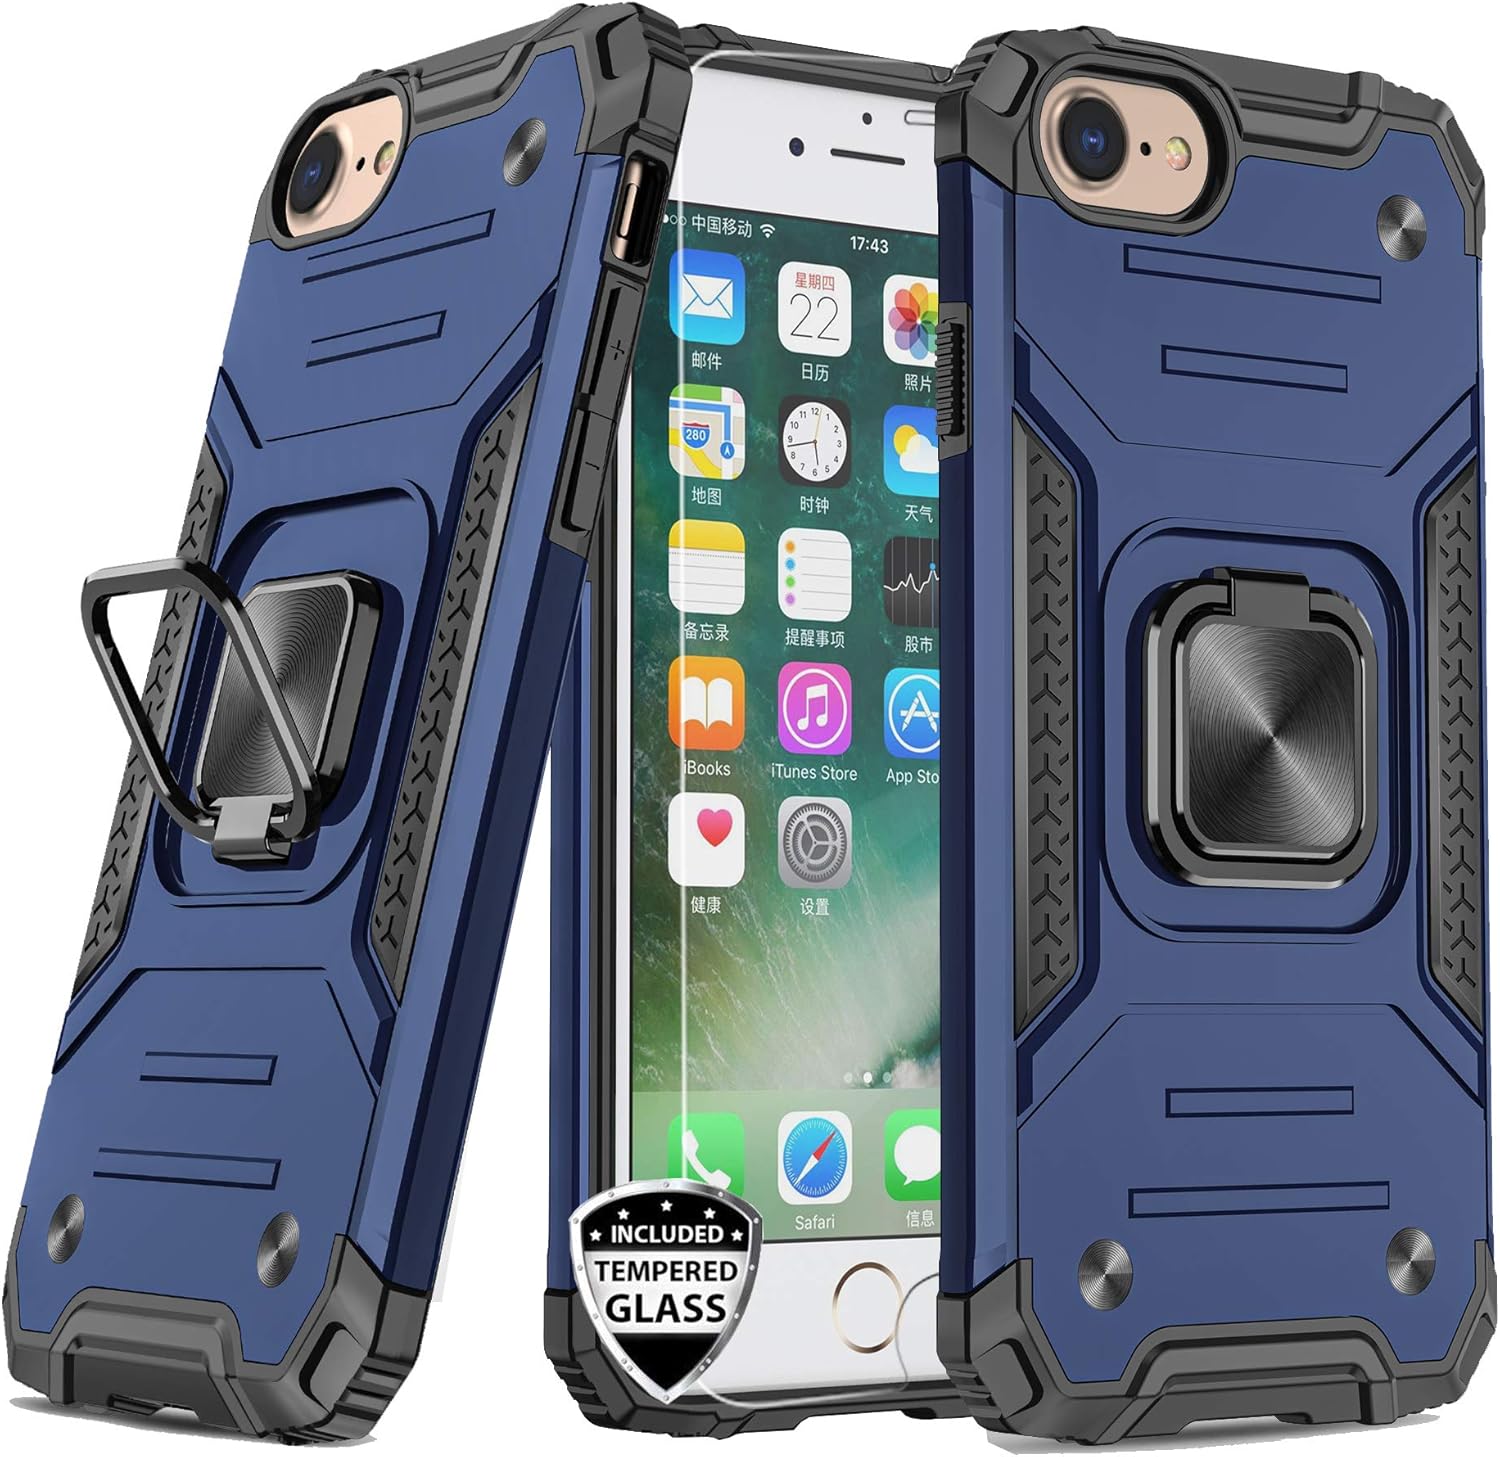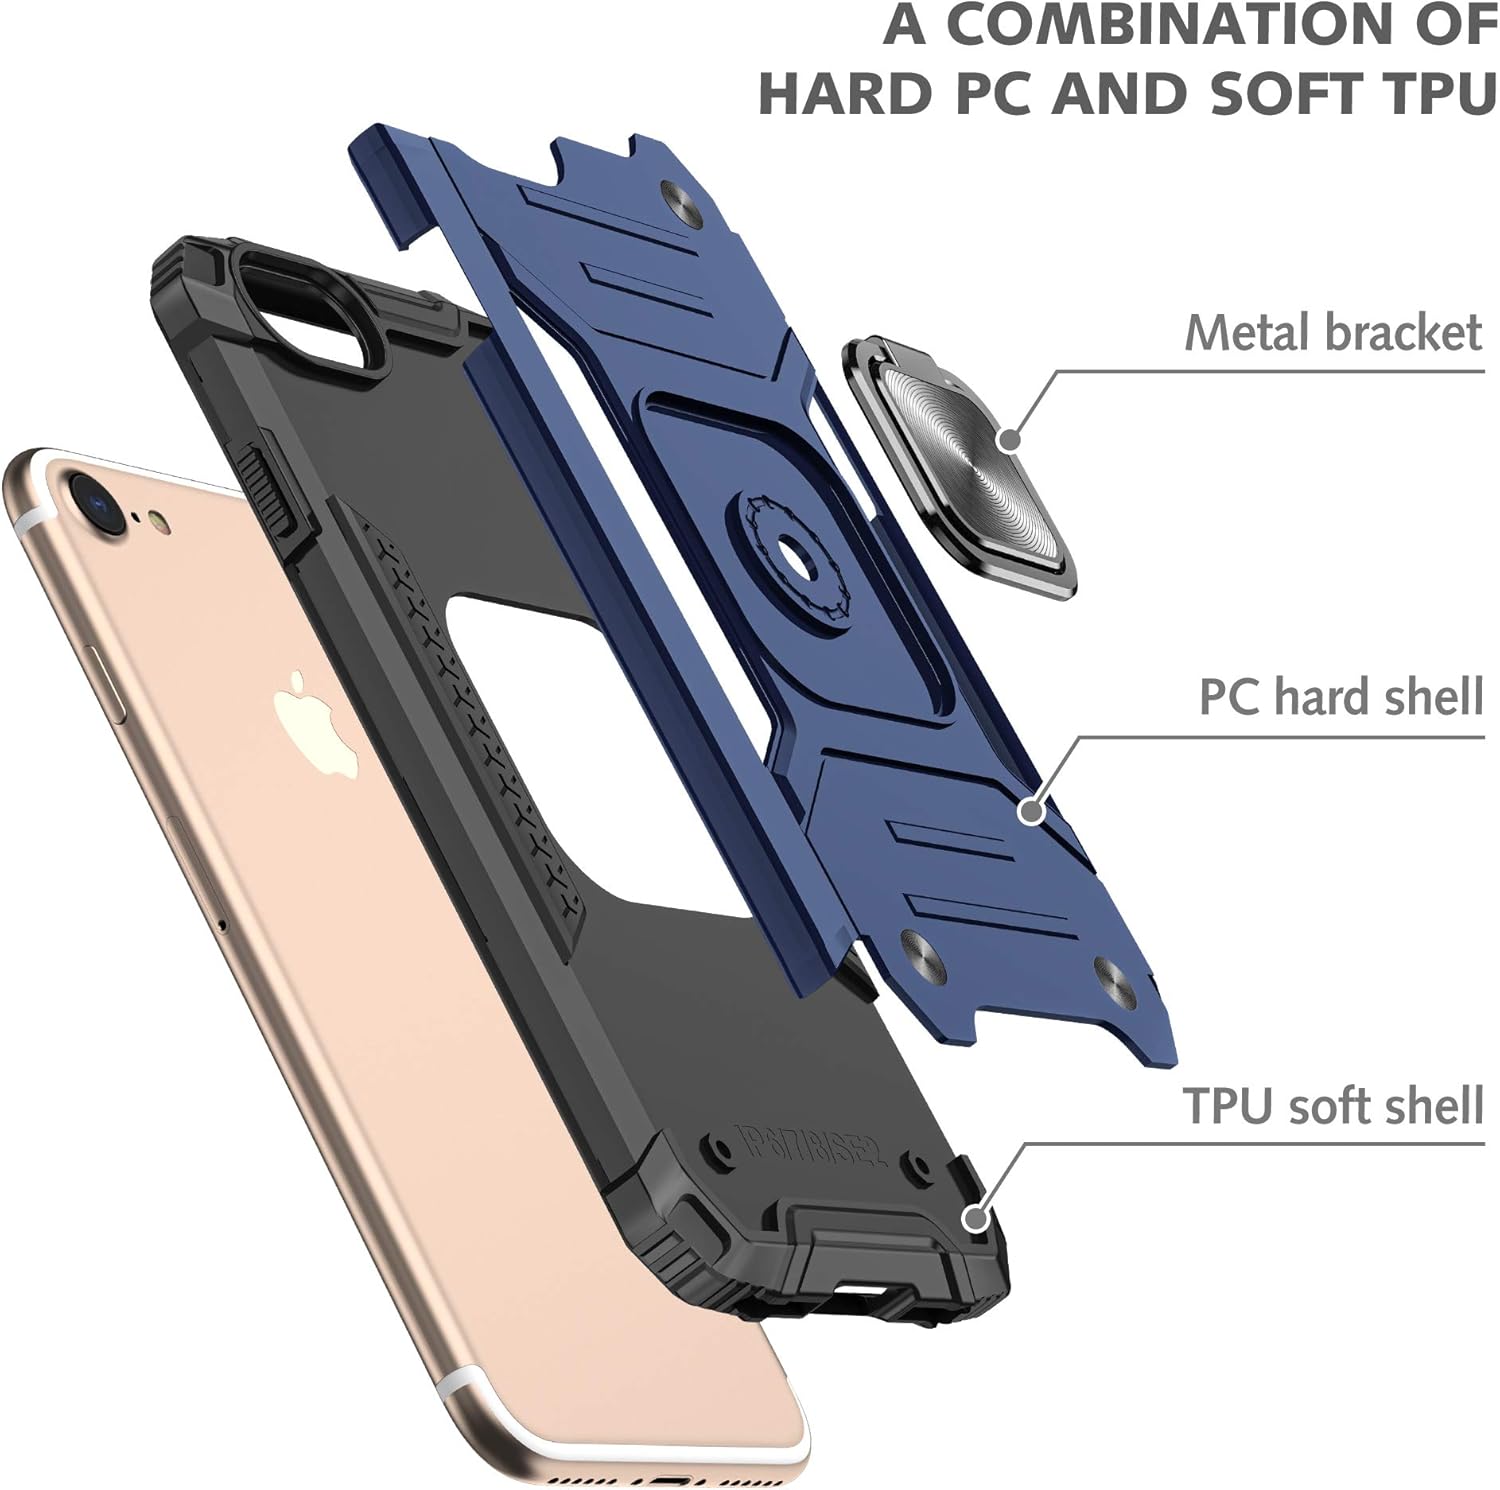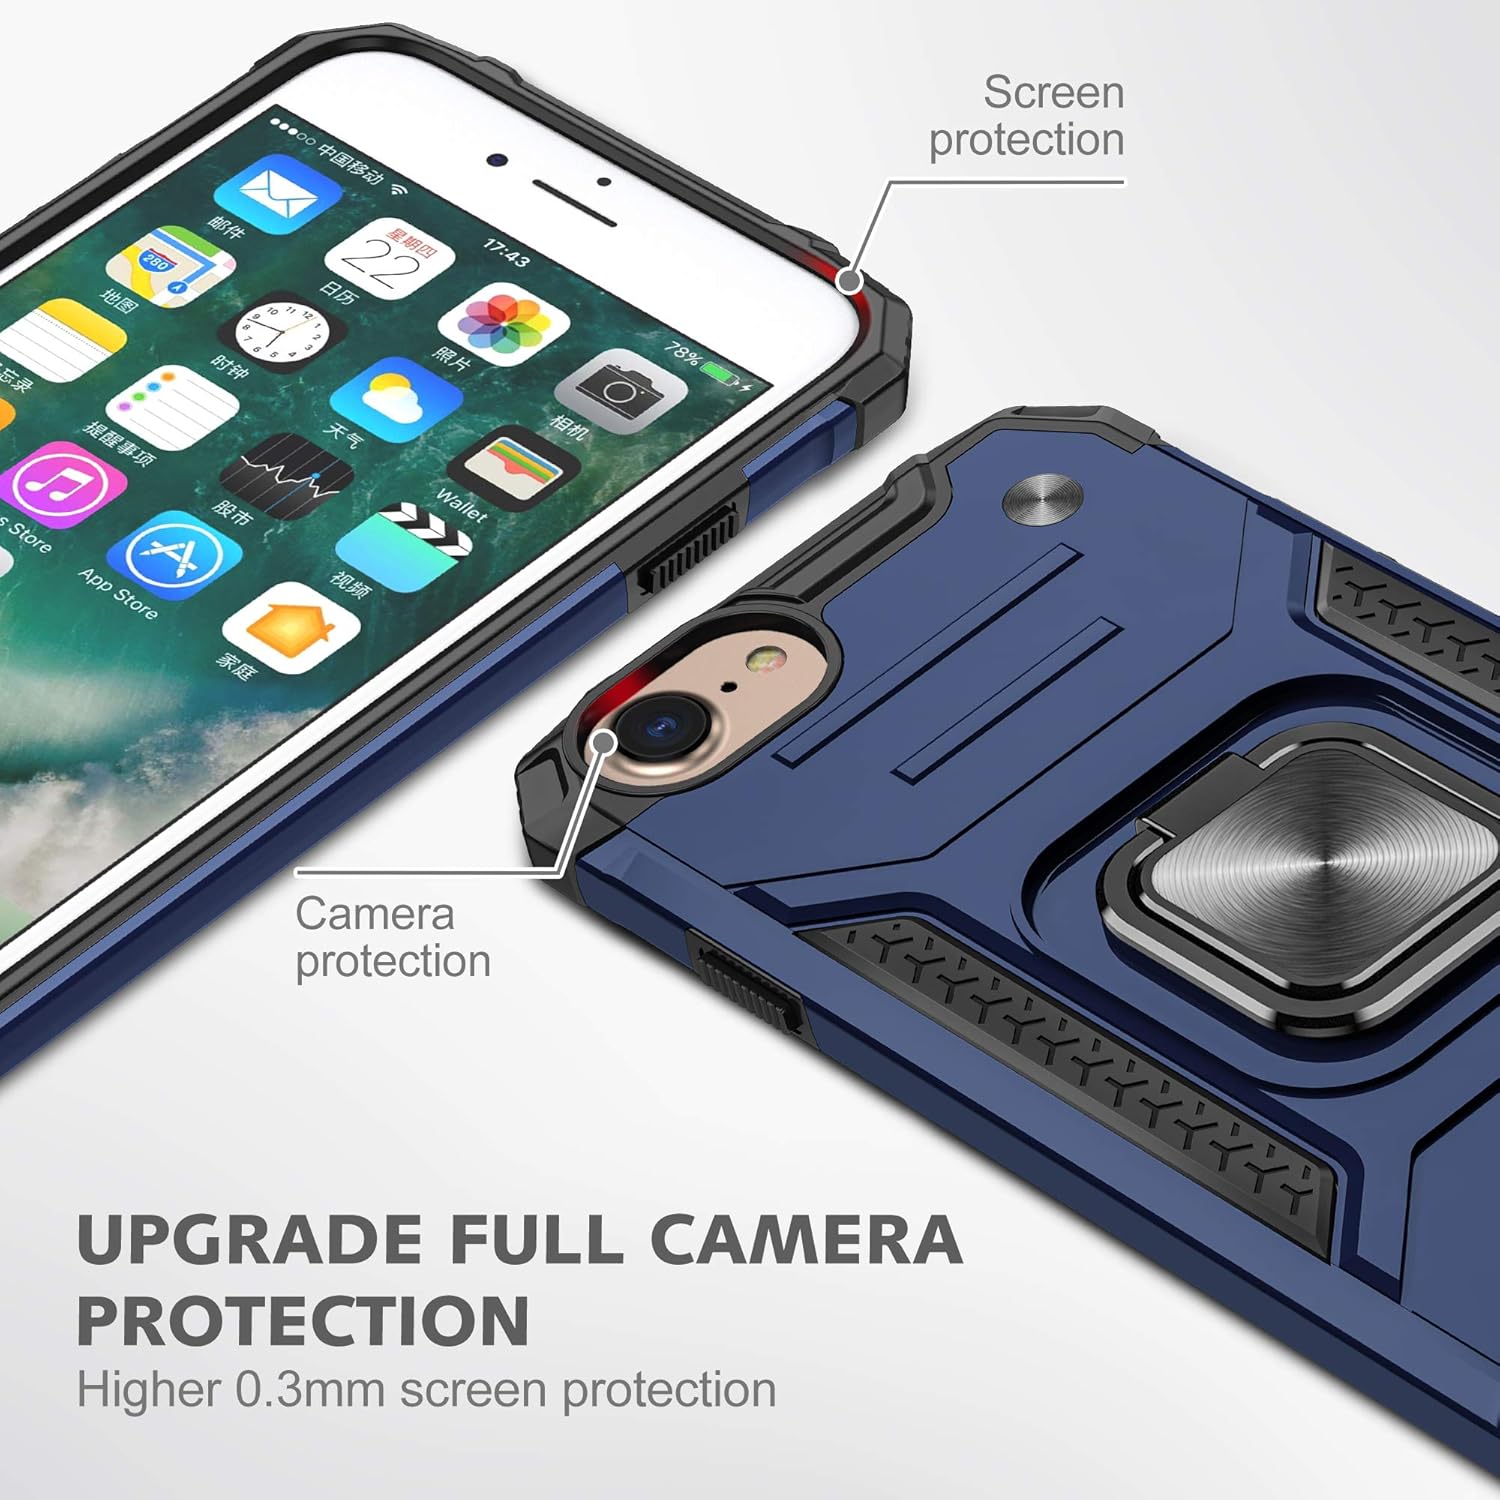
Reejax iPhone SE 2020 Case,iPhone 7 Case,iPhone 8 Case with Screen Protector,Heavy Duty Rugged Cover with Magnetic Ring Kickstand,Protective Phone Case for iPhone 7/8/SE 2020 Blue
Category: Cell Phones & Accessories
The user-friendly iPhone SE 2020 /iPhone 7/iPhone 8 case is used to give full protection to your phone from damages.It is a best gift for men and women. FEATURE 1.Hard plastic back cover and soft TPU inner case. 2.Compatible with magnetic car mount holder. 3.Ring kickstand with 360 degree rotate . 4.Full-body case protects your phone from scratches, bumps, vibrations and other elements in daily use. 5.Precise Cutouts,easy to access to all ports,buttons,cameras,speakers, and mics. 6.90 Days money back & 360 Days warranty. PACKAGE 1*Phone Case for iPhone SE 2020/iPhone 7/iPhone 8 1*Glass Screen Protector
Features: ✓[COMPATIBILITY] REEJAX Protective phone case come with a Free Tempered Glass Screen Protector for iPhone 7/ iPhone 8/ iPhone SE 2020 (4.7 inch). | ✓[PERFECT PROTECTION] Hard plastic back cover and soft TPU inner case provide perfect protection for the screen and camera from drops,shocks or bumps. | ✓[360°ROTABLE KICKSTAND DESIGN] The sturdy metal kickstand is very convenient for easy multi-angle hands-free viewing. It is compatible with magnetic car mount holder for you to navigate the route when driving. | ✓[PRECISE CUTOUTS]The excellent cutout allows easy access to all ports such as camera,earphone jack and speaker,etc. | ✓[90 DAYS MONEY BACK & 360 DAYS WARRANTY] 24 Hours x 7 Days Customer Service available. Please feel free to contact us for any product quality issues.